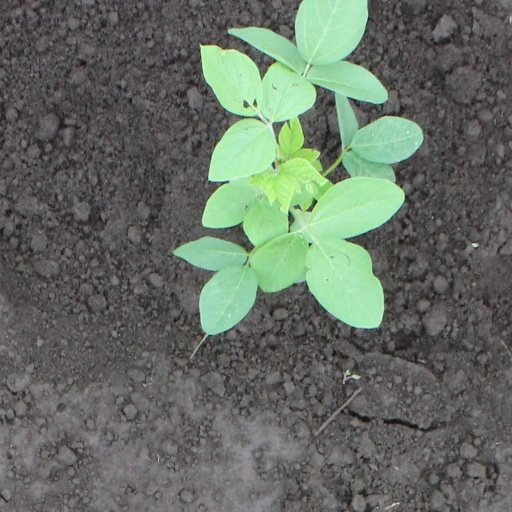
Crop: soybean